National Route 10 (Morocco)

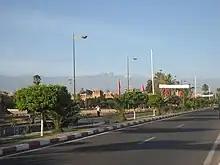
road

National route 10 is fully paved from Oujda to Agadir. Especially from Oujda to Errachidia there is very little traffic. Its total length is 653 km.